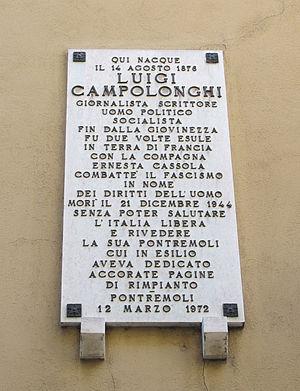
Luigi Campolonghi est un journaliste et écrivain italien. Membre du Parti socialiste italien de 1896 à 1903, il a été l'un des fondateurs de la Ligue italienne des droits de l'homme.